Marino Rocks railway station

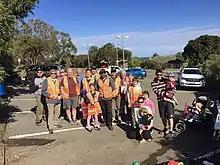
Marino Rocks Rail Care volunteers

The station is cared for by dozens of local volunteers in Marino Rocks, as part of the South Australian Government's Rail Care Program.